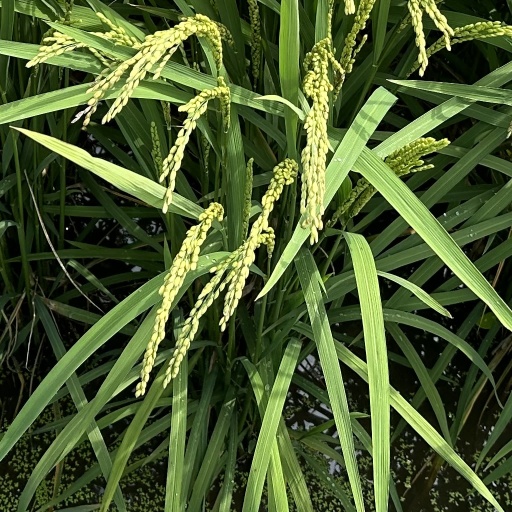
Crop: rice